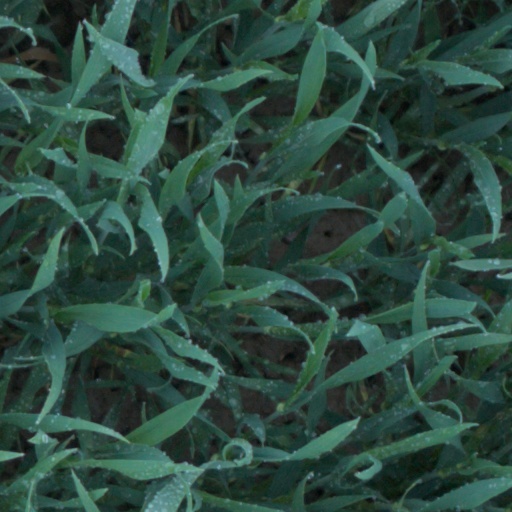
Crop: wheat